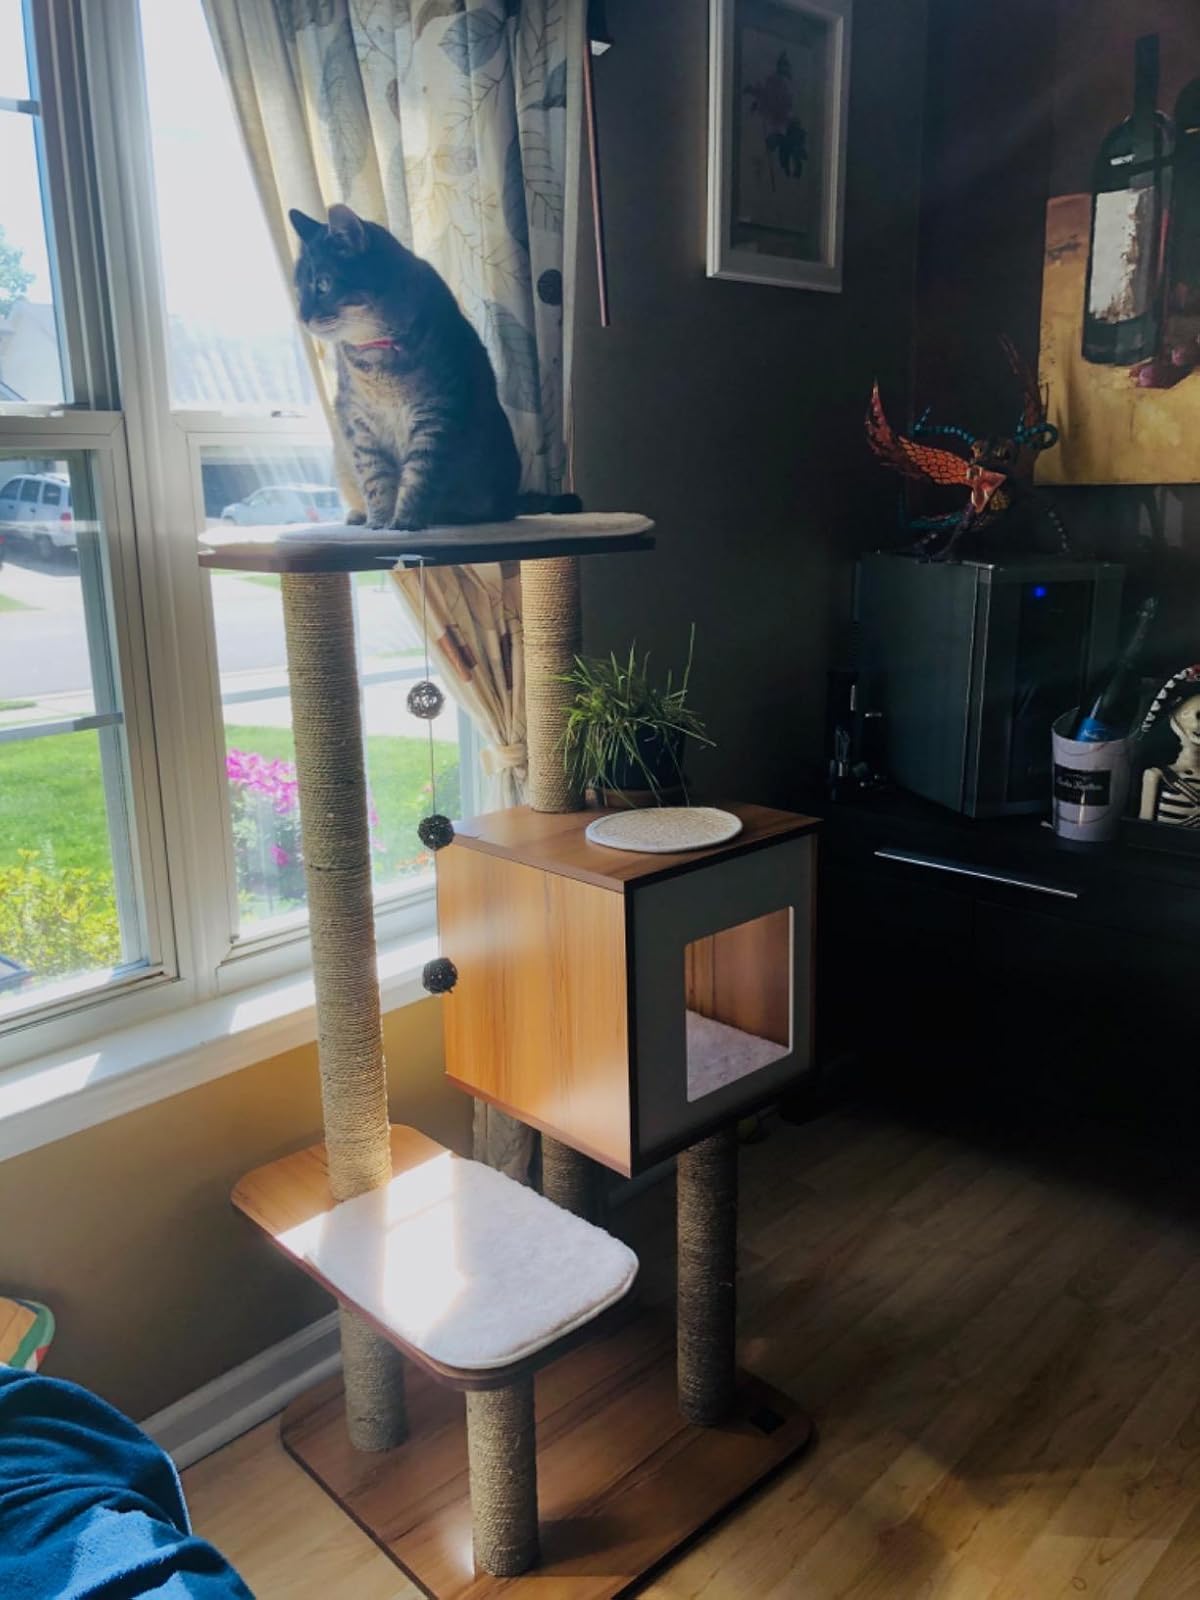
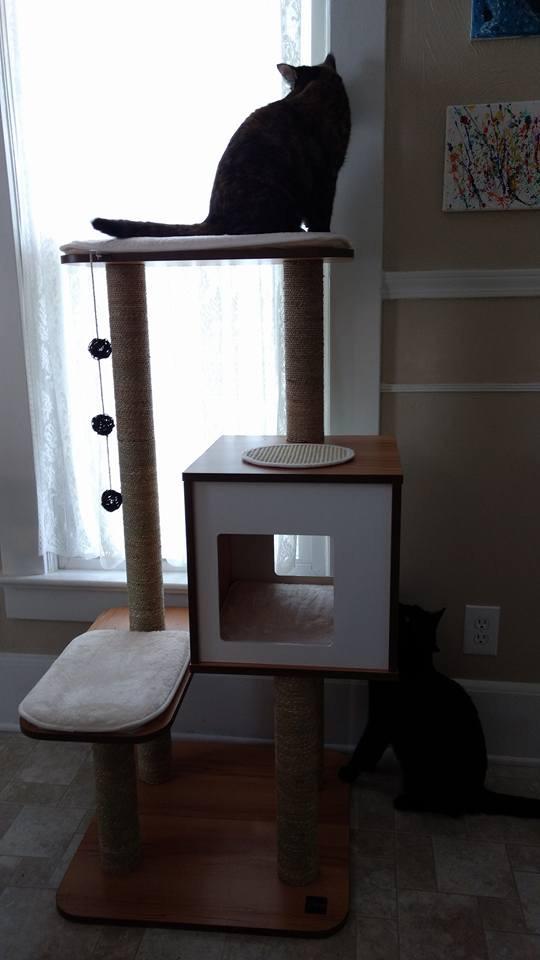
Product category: items_cat tree
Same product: yes